Dusty Dvoracek

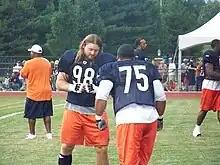
Dvoracek and Matt Toeaina during training camp in 2008

The Chicago Bears selected Dvoracek with the 73rd overall pick in the third round of the 2006 NFL draft. He missed most of his rookie season after sustaining a foot injury in the preseason.